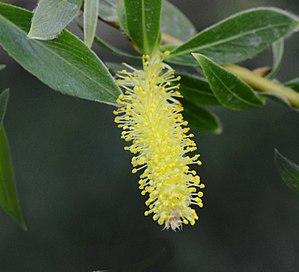
Salix alba subsp. vitellina, chaton mâle, Jardin des Plantes de Paris
Le Site de Grand Intérêt Biologique des Viviers, plus connu sous le nom de Terril des Viviers est un ancien site de charbonnage s'étendant à l'est de Gilly, section de la ville de Charleroi.
Le Saule blanc, Saule commun, Saule argenté, Osier blanc, ou Saule Vivier, est un arbre de la famille des Salicacées. Cet arbre commun dans les régions tempérées est souvent cultivé en forme de « têtard » pour la production d'osier.